Cleat (shoe)

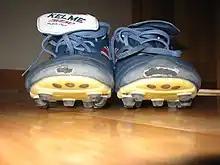
Football boots have studs on their soles

Cleats or studs are protrusions on the sole of a shoe or on an external attachment to a shoe that provide additional traction on a soft or slippery surface. They can be conical or blade-like in shape and can be made of plastic, rubber or metal. The type worn depends on the environment of play: grass, ice, artificial turf, or other grounds.